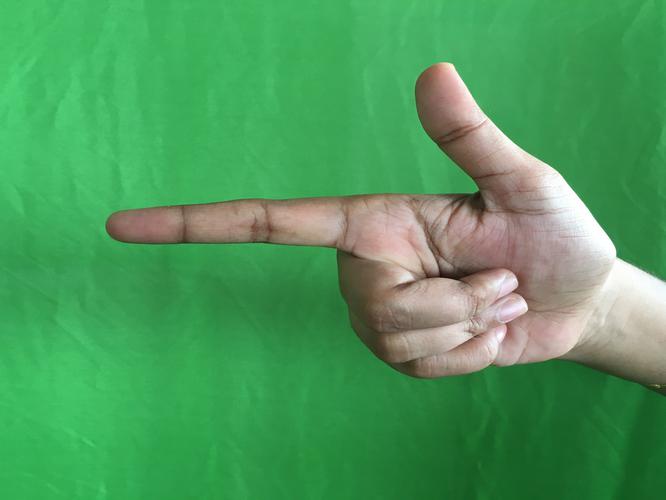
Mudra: Chandrakala
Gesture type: single_hand